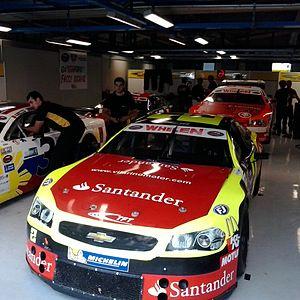
Ander Vilariño Facal, né le 6 novembre 1979 à Fontarrabie, est un pilote automobile espagnol. En 2012, il est engagé en Racecar Euro Series.